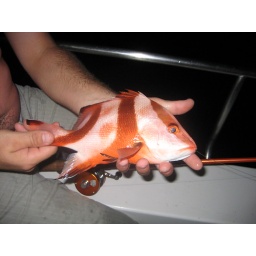
red emperor. one of the best eating reef fish in the world. this one was far to small to keep